I.Ae. 30 Ñancú

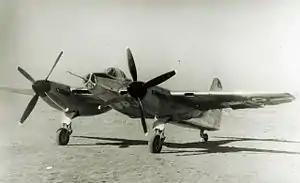
The I.Ae. 30 prototype in 1948

The I.Ae. 30 "Ñancú" was an Argentine twin piston engined fighter designed by the "Instituto Aerotécnico" (AeroTechnical Institute) in the late 1940s, similar to the de Havilland Hornet, but made of metal rather than wood. Only one prototype was completed; the project was abandoned in favour of the FMA I.Ae. 27 Pulqui I jet aircraft.